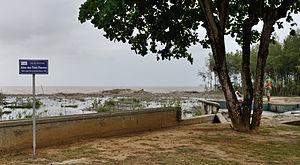
Allée des trois fleuves à Cayenne en Guyane. Le nom de l'allée se rapporte au poême Black Label (1956) de Léon-Gontran Damas, né en 1912 à Cayenne, décédé en 1978 à Washington, D.C.
Léon-Gontran Damas, né le 28 mars 1912 à Cayenne, mort le 22 janvier 1978 à Washington, DC, est un poète, écrivain et homme politique français.